Sky position (RA, Dec in degrees): 183.995, 25.008
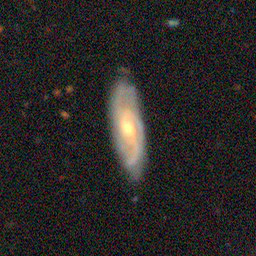
Galaxy morphology: Unbarred Loose Spiral Galaxies